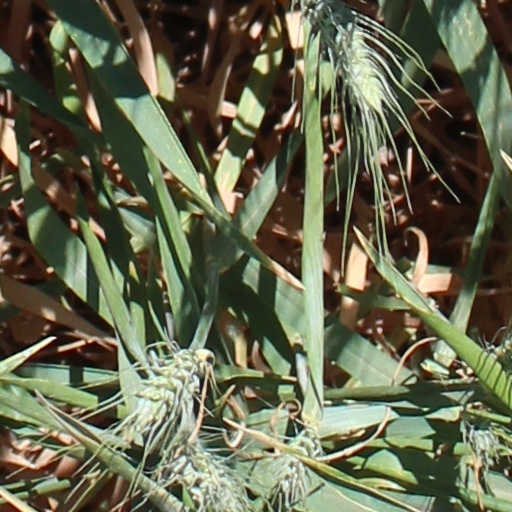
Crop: wheat